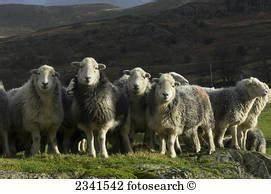
sheep